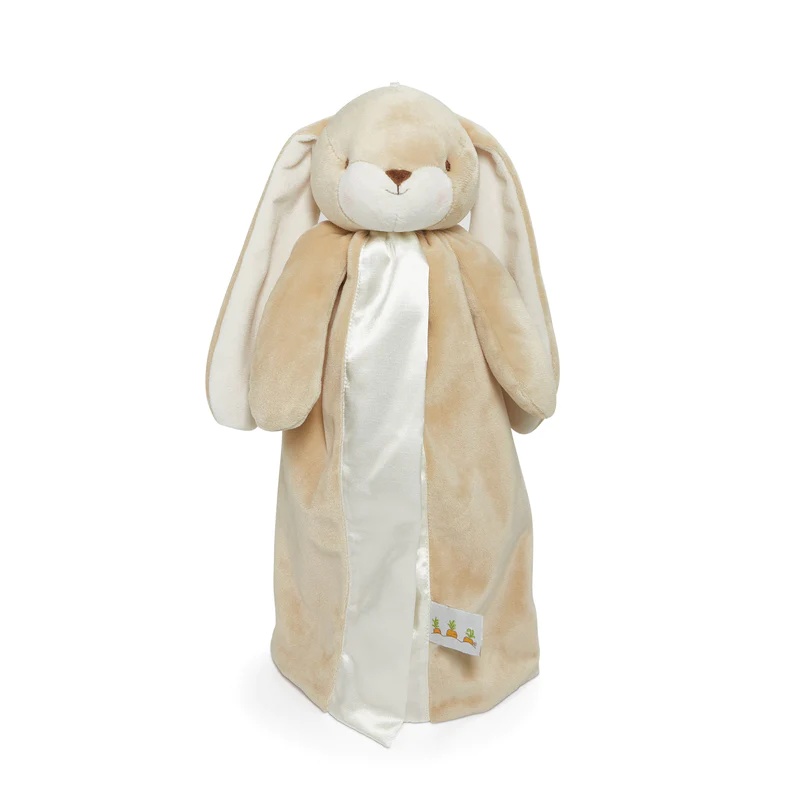
Nibble Buddy Blanket - Almond Joy
The Almond Joy Nibble Bunny Buddy Blanket is a stuffed animal and lovey in one! Now in our signature nibble velour. The best of both, to comfort and soothe even the choosiest of babies. With a plush floppy-eared bunny head and arms with a handcrafted, baby-safe embroidered face. The snuggly and super soft velour split blanket is lined and edged in silky satin for tactile development and soothing 16" (41cm) Signature Nibble Softness Perfect for Personalizing Buddy blankets are our famous lovies, made for a lifetime of loving. Machine wash cold, dry low or hang to dry Hand-Embroidered Features
Brand: Bunnies by the Bay
Category: Baby & Toddler > Baby Toys & Activity Equipment > Baby Soothers